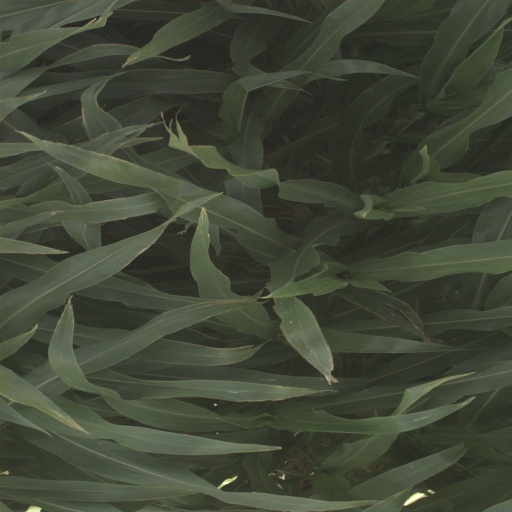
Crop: sorghum